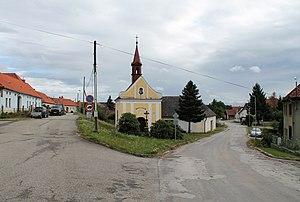
Dolní Vilímeč est une commune du district de Jihlava, dans la région de Vysočina, en République tchèque. Sa population s'élevait à 98 habitants en 2019.